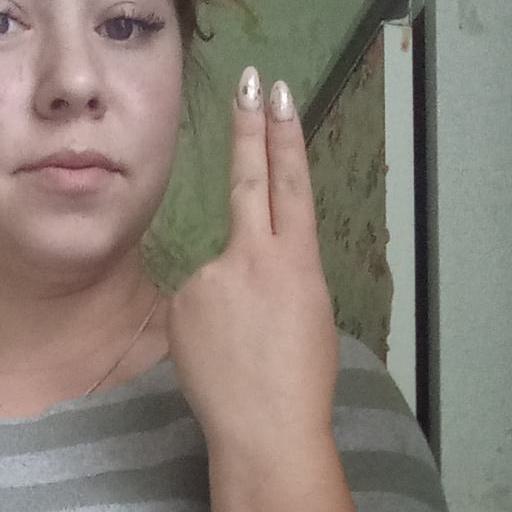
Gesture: two_up_inverted